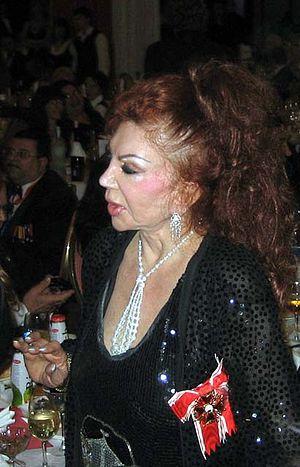
Jackie Stallone, née Jacqueline Labofish le 29 novembre 1921, est surtout connue pour être la mère de l'acteur Sylvester Stallone et du chanteur Frank Stallone.